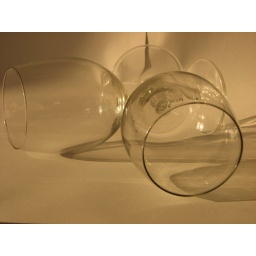
Wine glasses in a soft lght box